Matthew Logan Vasquez

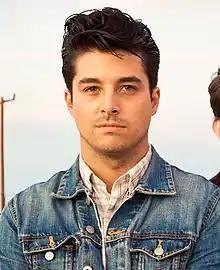
Vasquez in 2011

Matthew Logan Vasquez is best known as the lead singer/songwriter/guitarist of indie rock group Delta Spirit. He is also a member of indie supergroup Middle Brother. He has released three solo albums: "Solicitor Returns" (2016), "Does What He Wants" (2017), and "Light'n Up" (2019). His 2018 project was Billboard-described indie supergroup Glorietta. Matt currently lives in Wimberley, Texas when not on tour.